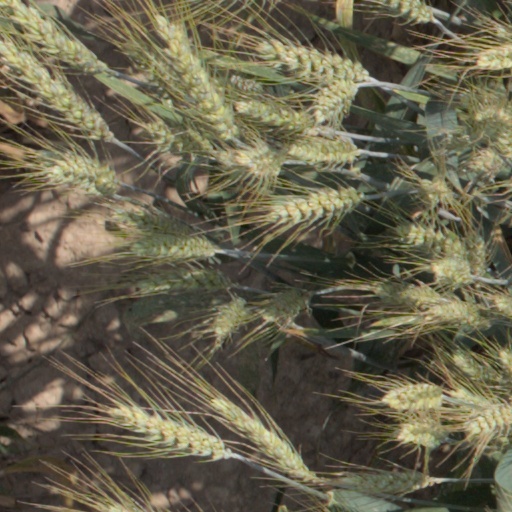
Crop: wheat